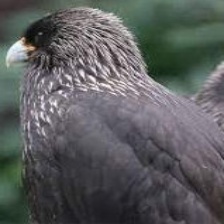
Species: STRIATED CARACARA
Scientific name: PHALCOBOENUS AUSTRALIS